Winfred Thaxter Denison

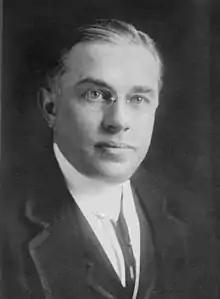

Winfred Thaxter Denison (June 30, 1873 – November 5, 1919) was the United States Assistant Attorney General and Secretary of the Interior for the Philippines from 1914 to 1916.